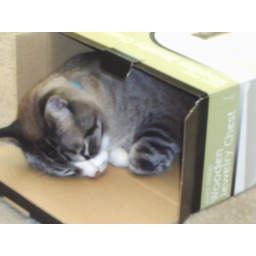
cat in the box